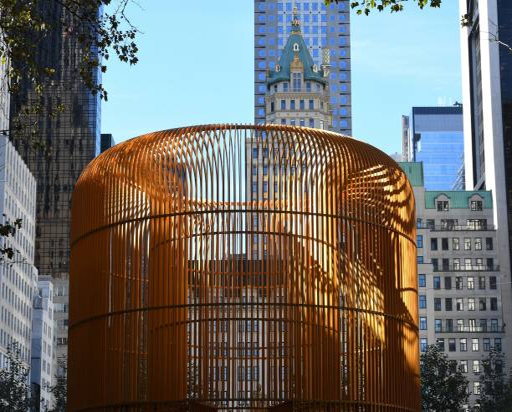
the artwork of artist is seen during a press preview of his art installation exploring migration entitled